Ayşegül Baybars

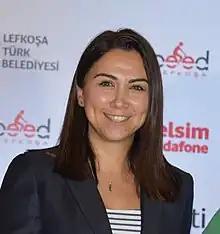
Ayşegül Baybars (2018)

Ayşegül Baybars Kadri (born 1981) is a Turkish-Cypriot politician, who served as Interior Minister for Northern Cyprus between 2018 and 2020.